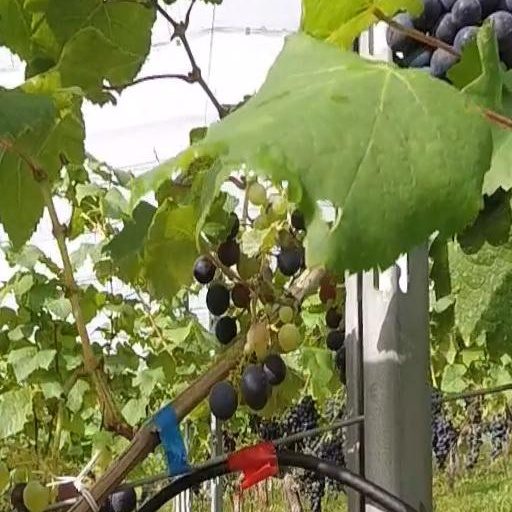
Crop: grape